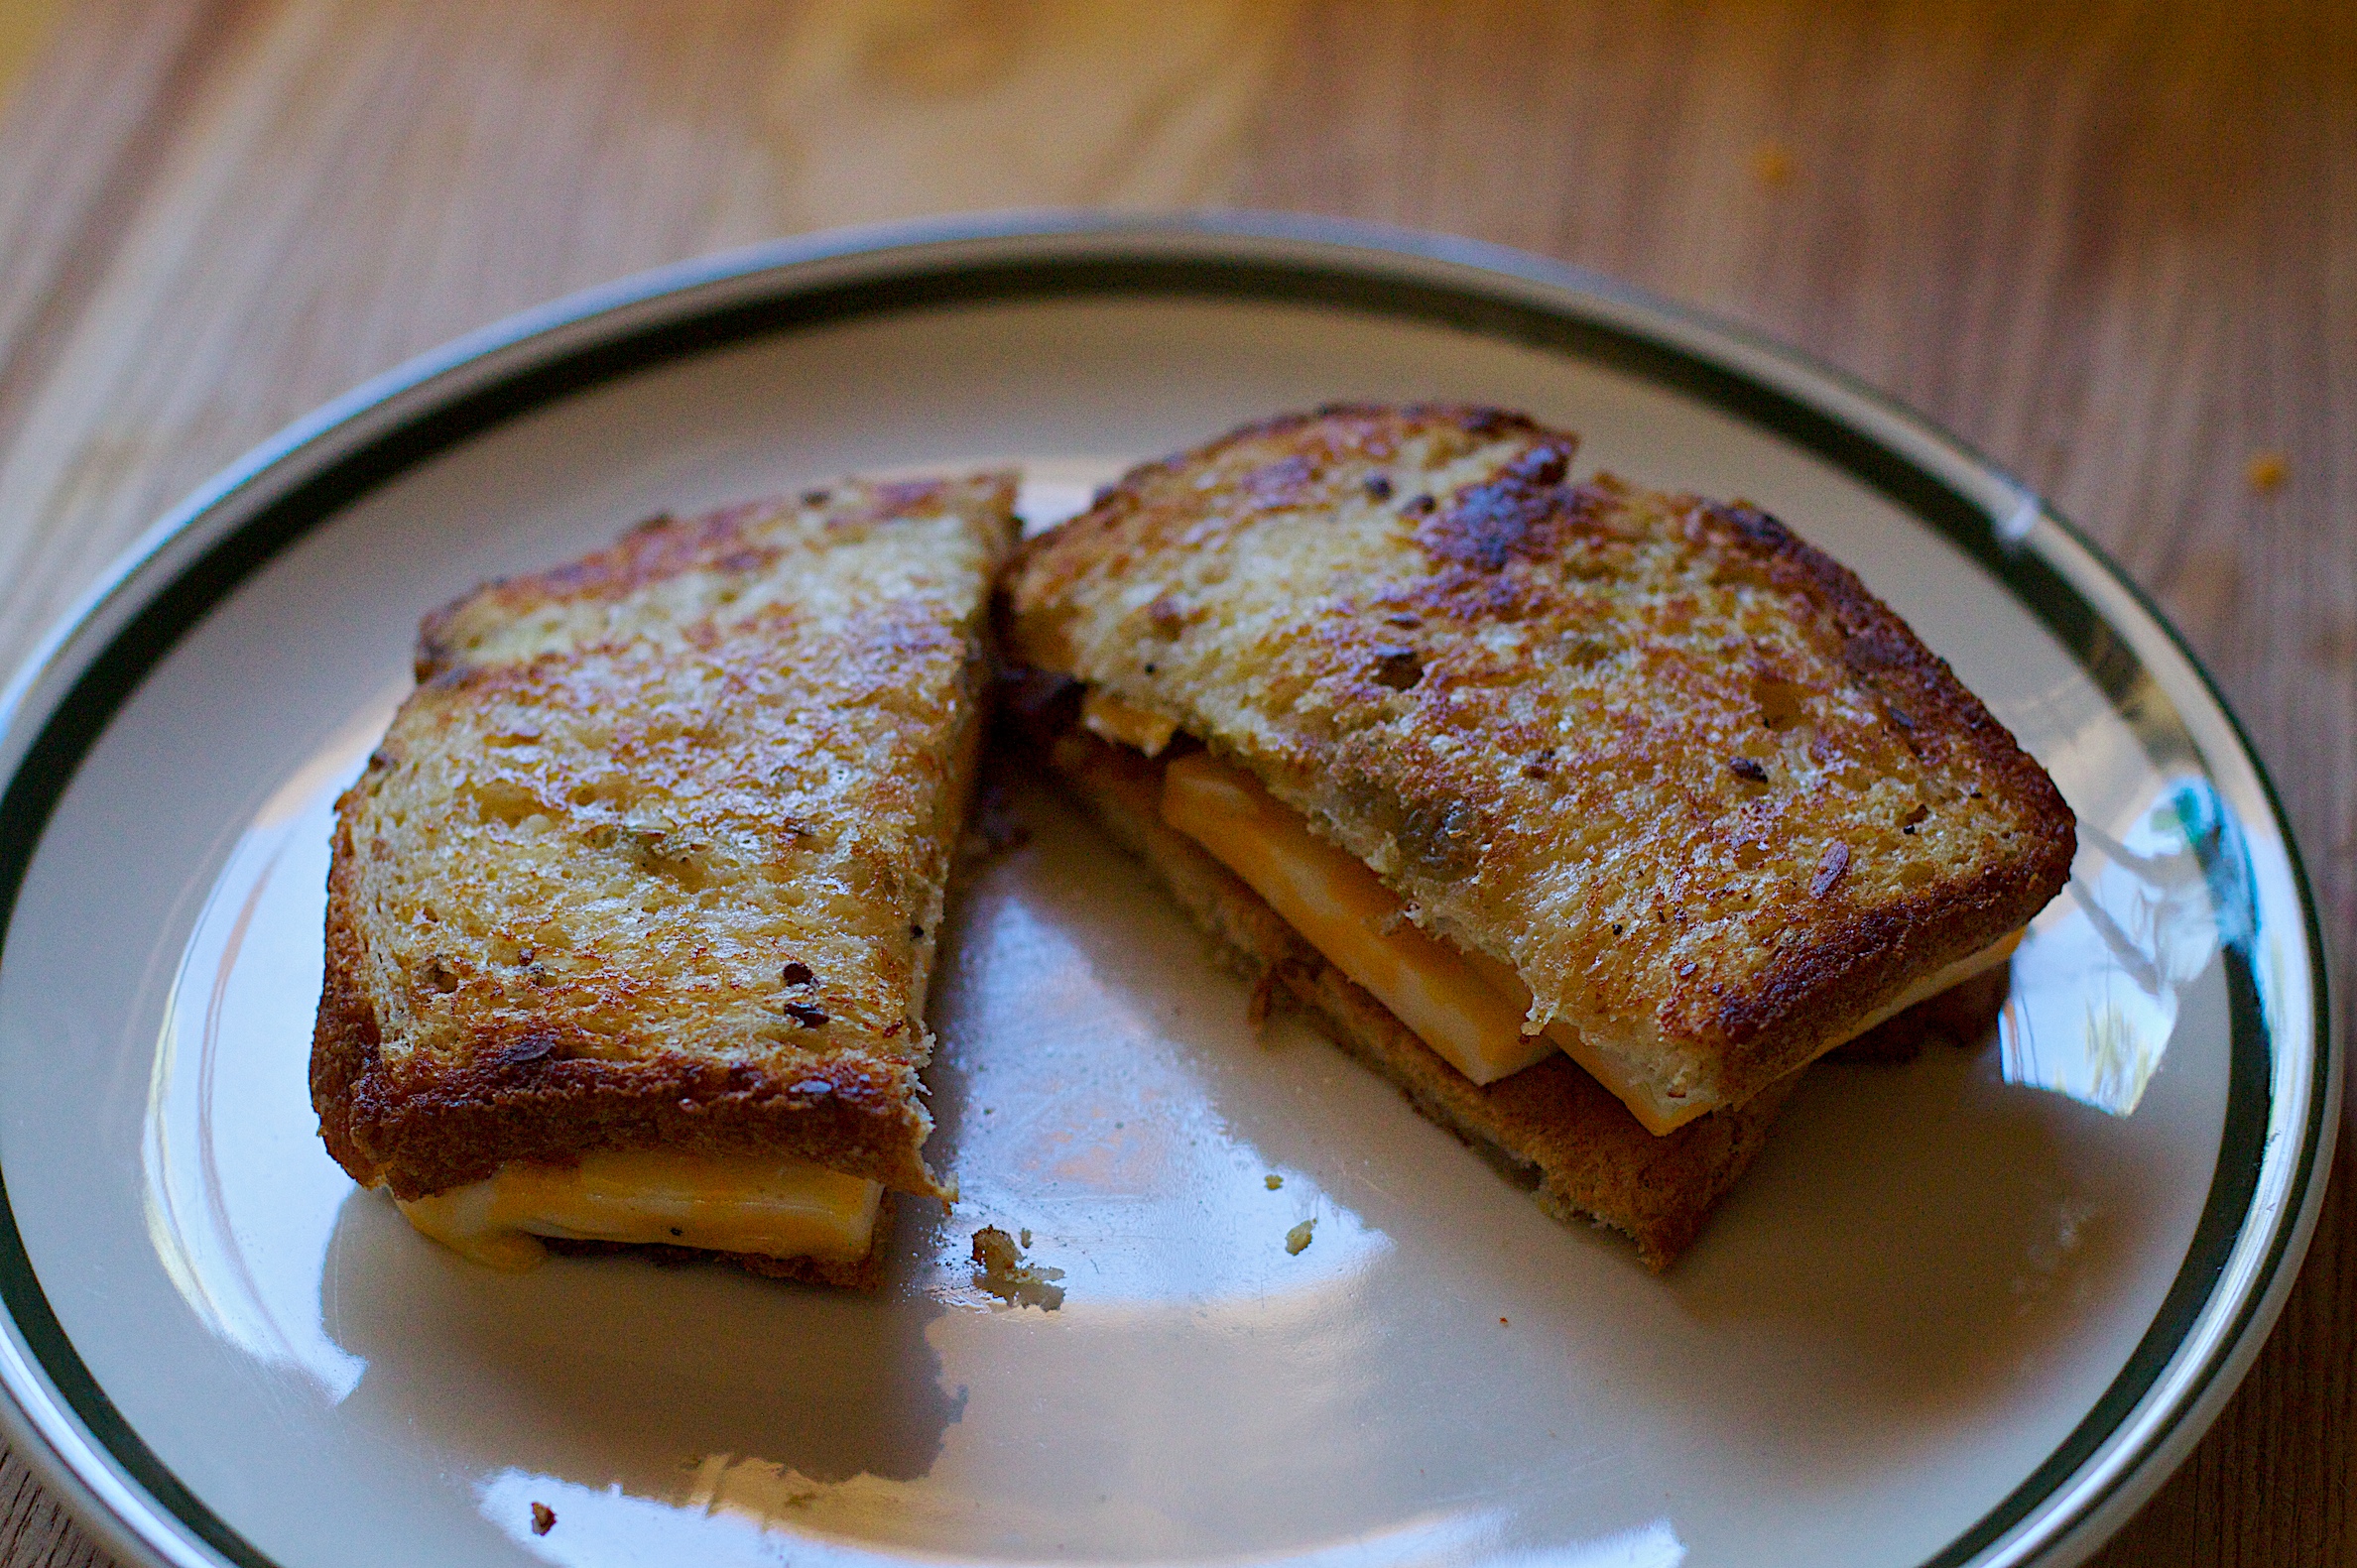
dish, meal, food, produce, breakfast, dessert, meat, cuisine, 2009365